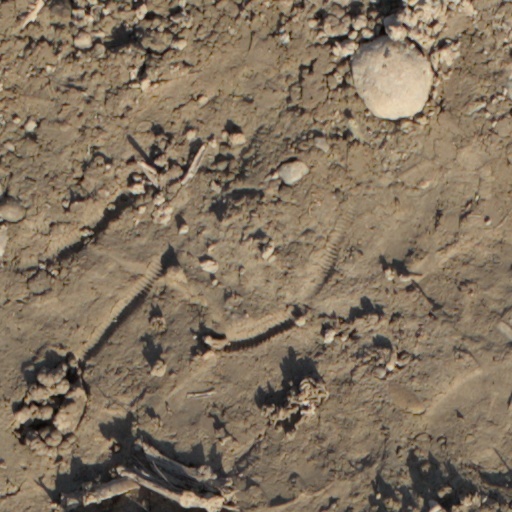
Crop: wheat